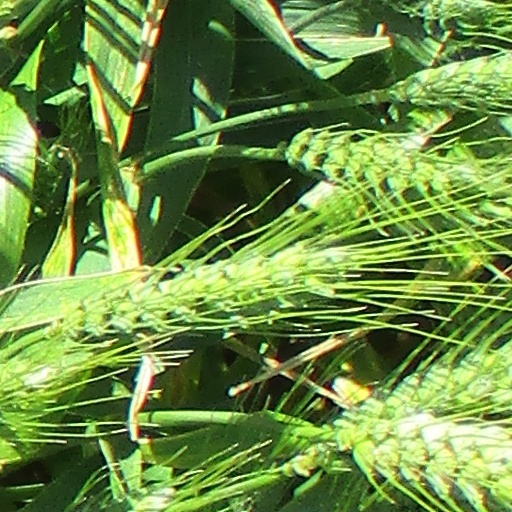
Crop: wheat